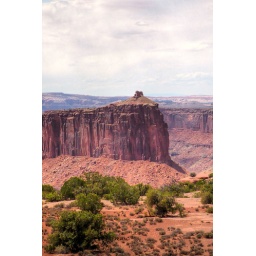
canyon land island in the sky 1